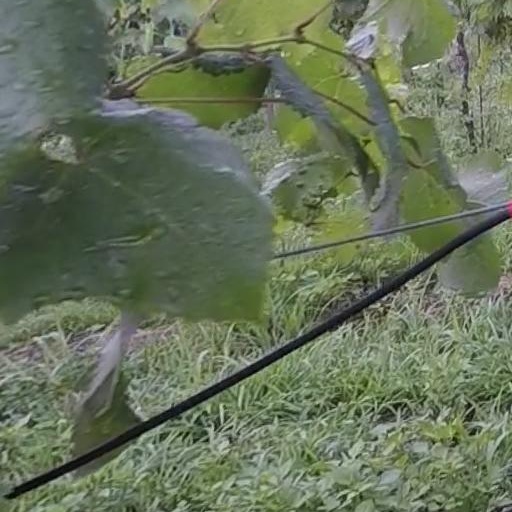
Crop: grape